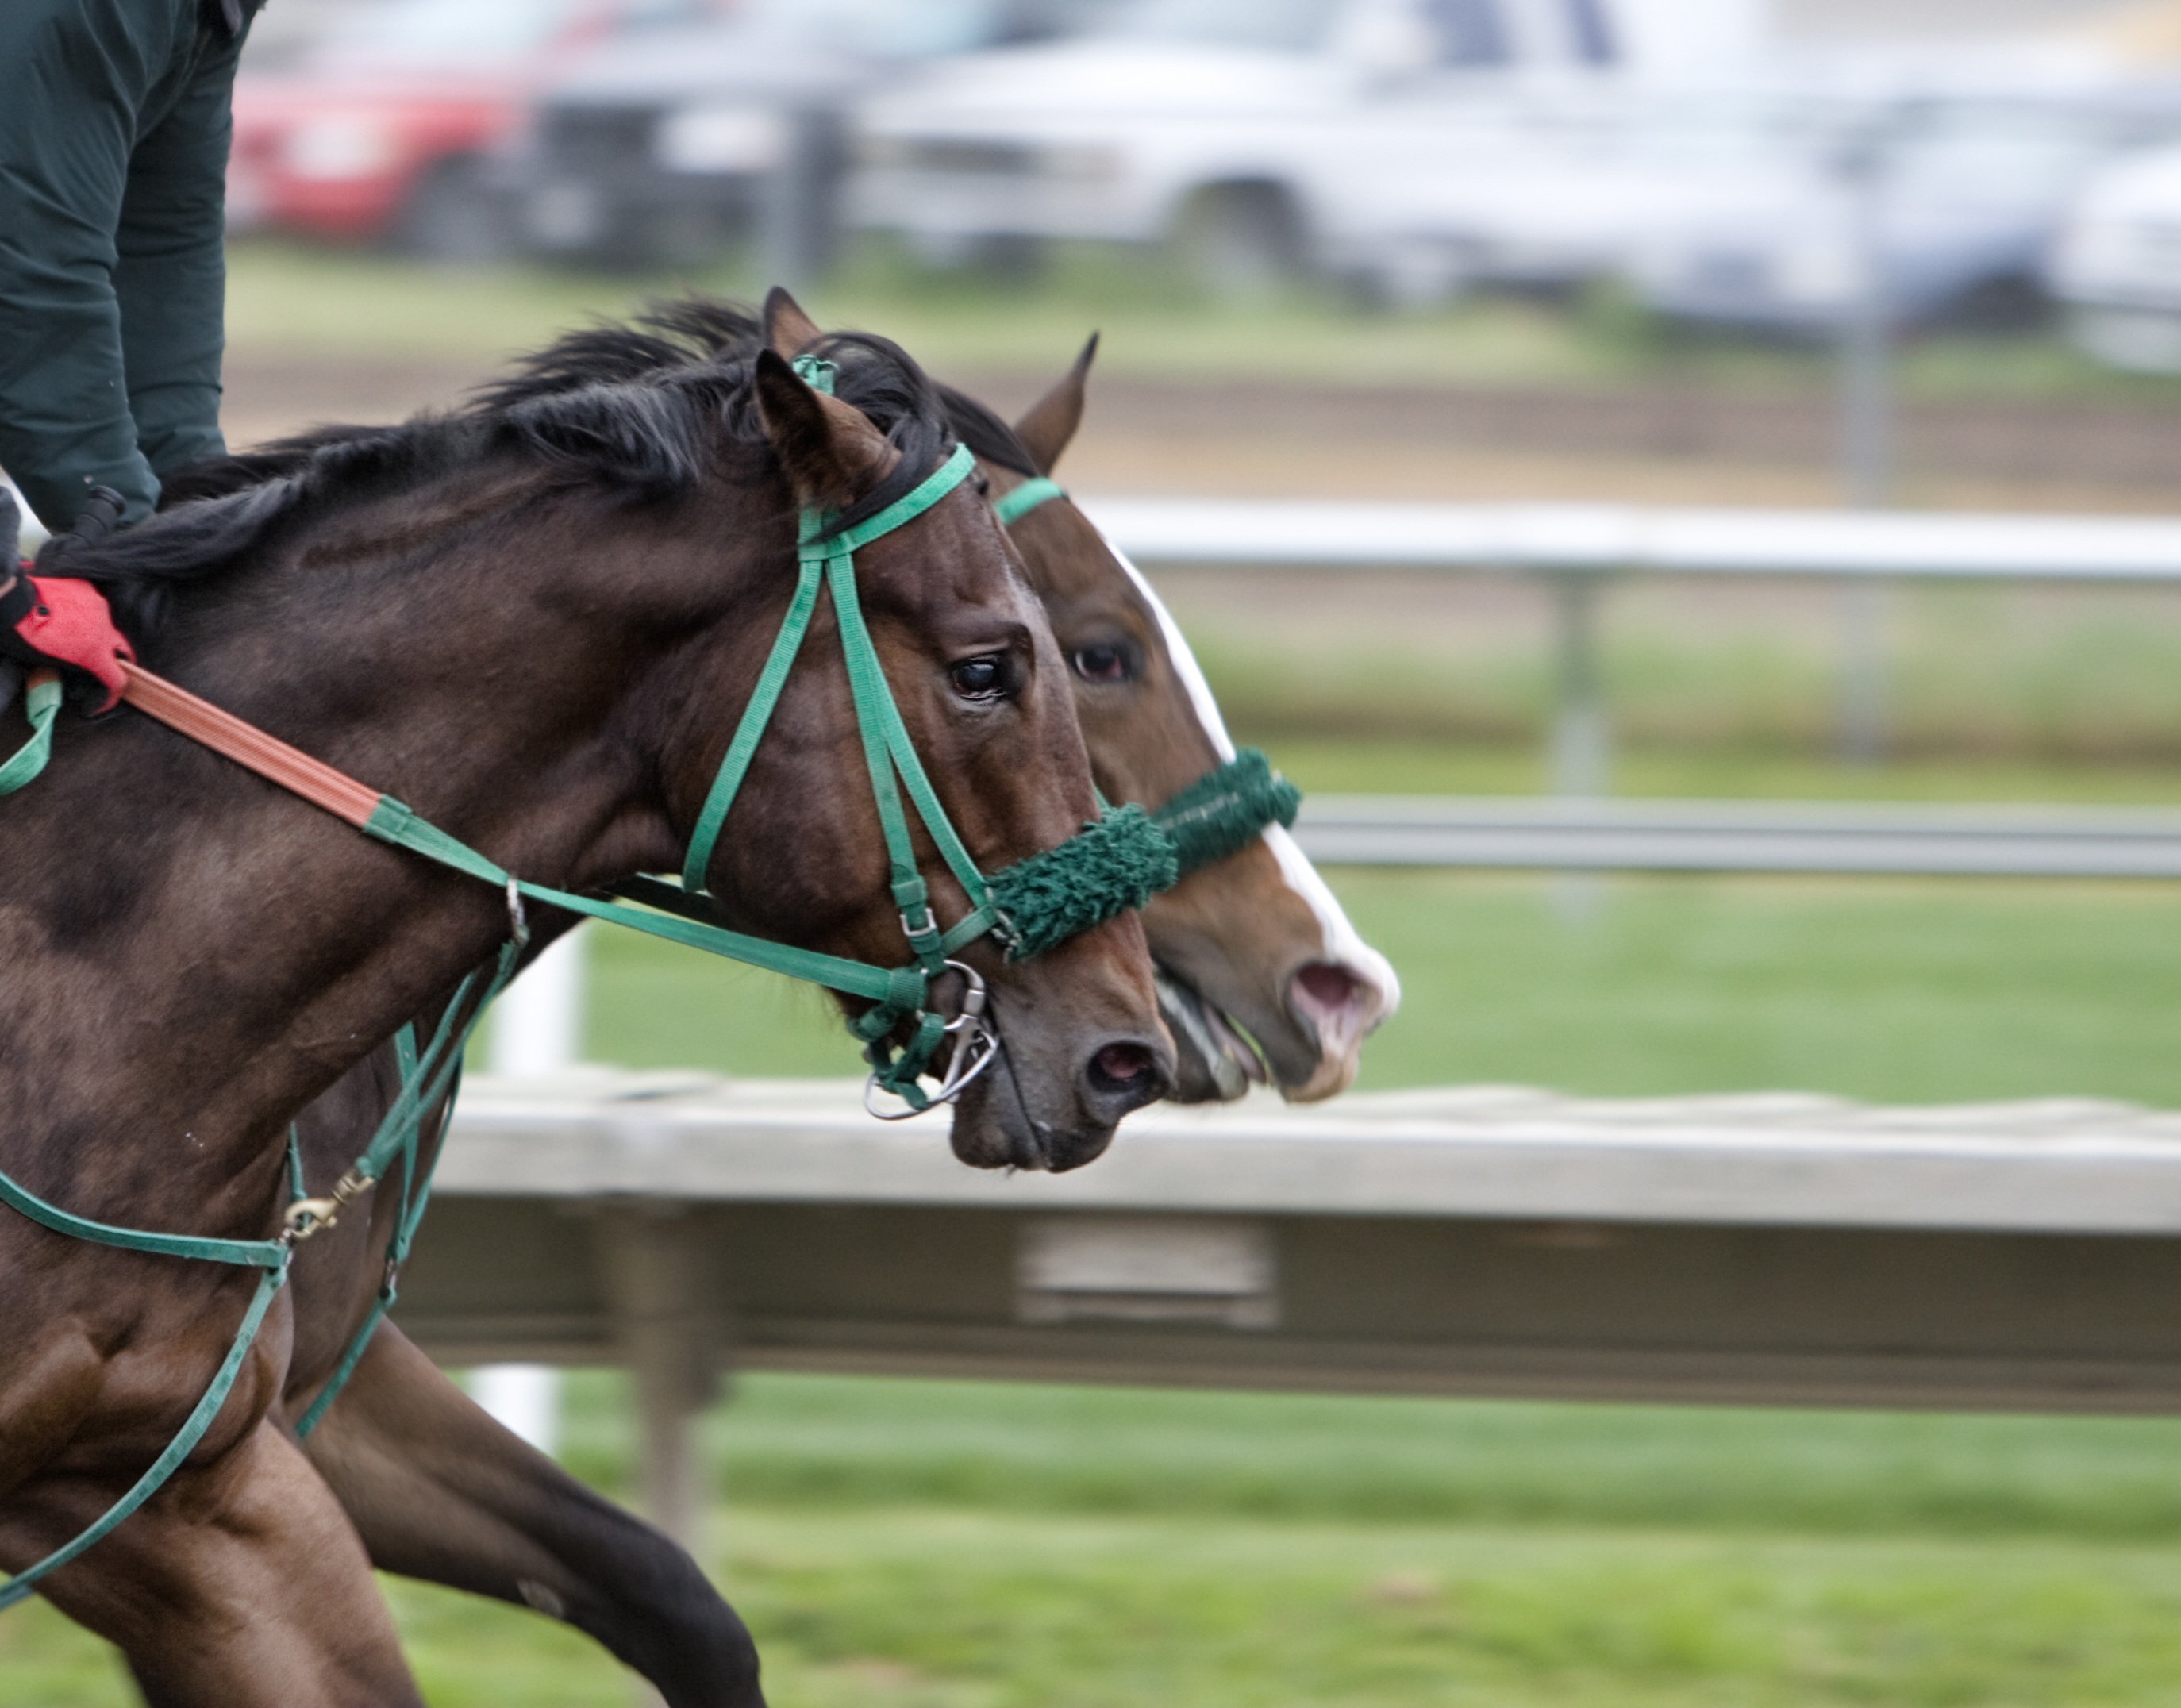
track, sport, rider, horseback, horse, rein, mammal, stallion, mane, equestrian, bridle, race, horses, sports, racing, mare, jockey, race track, racetrack, racecourse, western riding, equestrianism, horse racing, eventing, barrel racing, horse like mammal, horse harness, animal sports, english riding, equestrian sport, horse trainer, bay meadows